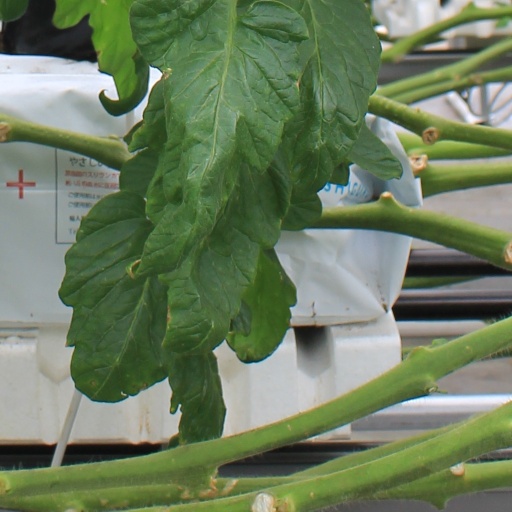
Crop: tomato